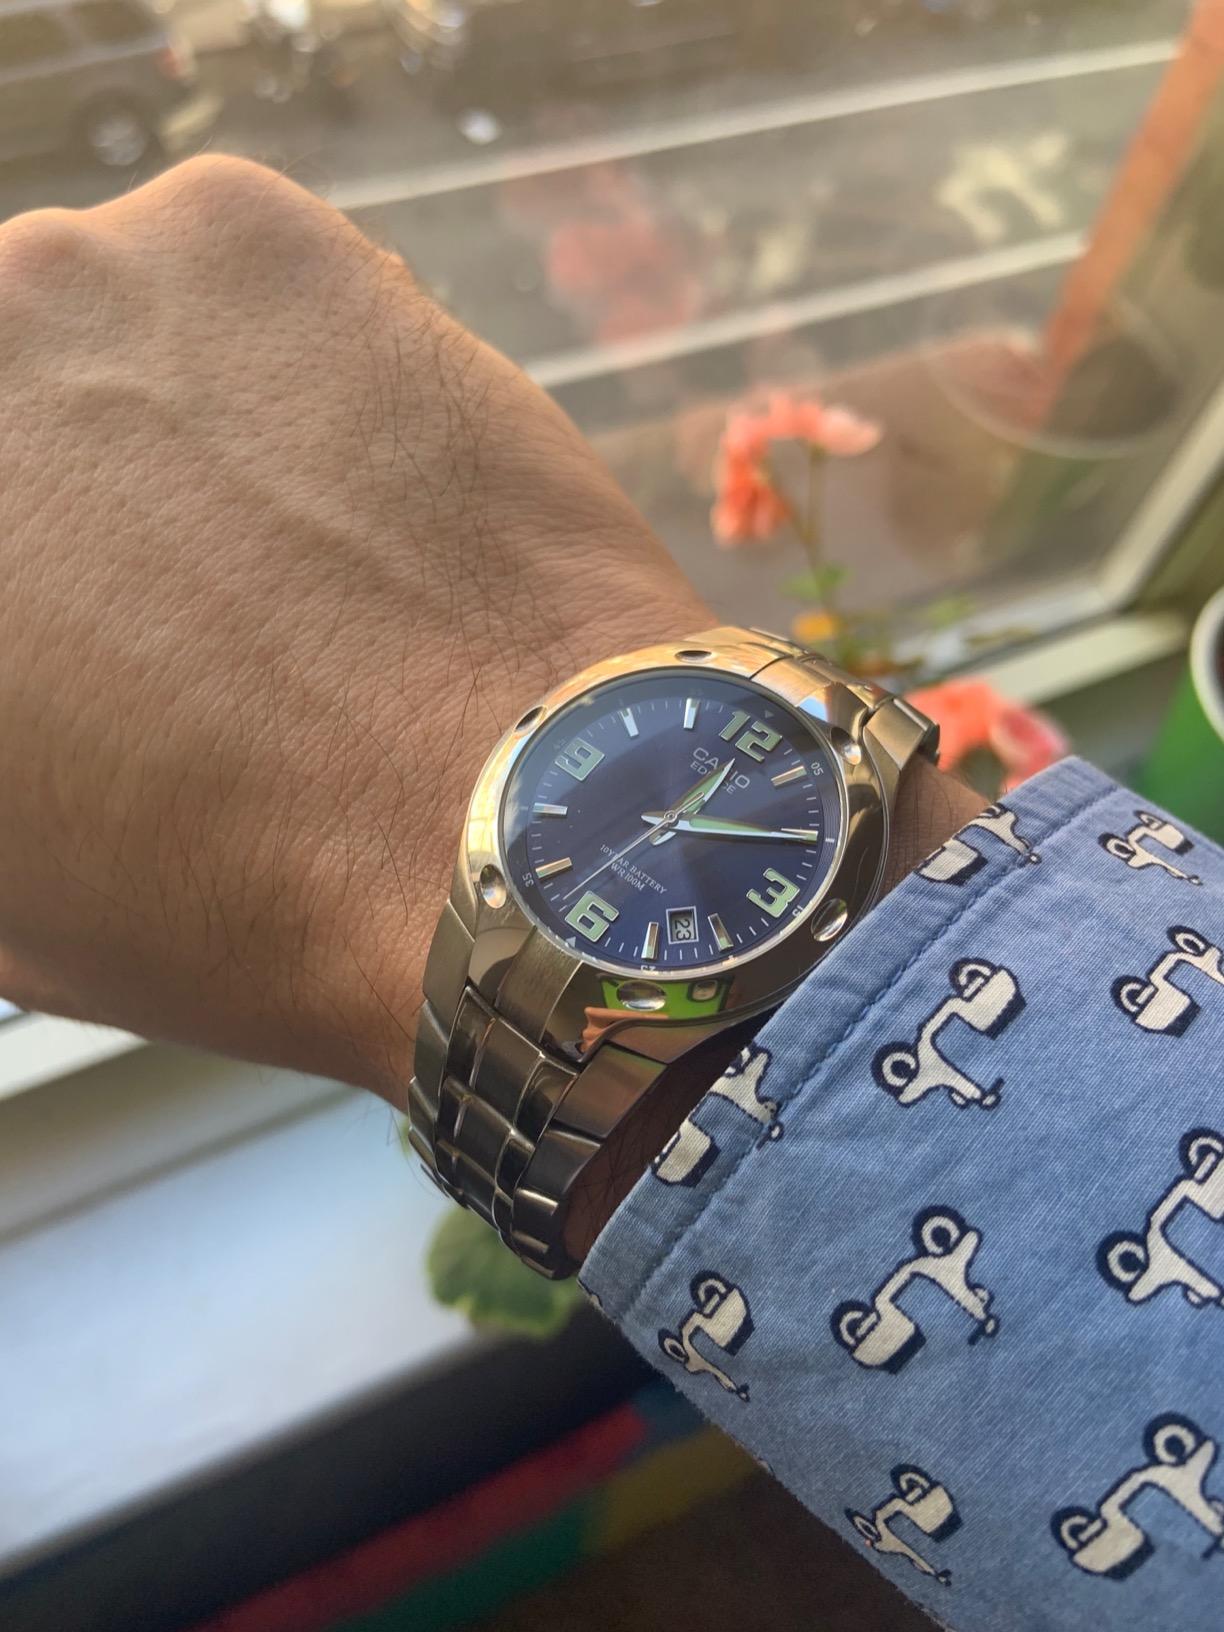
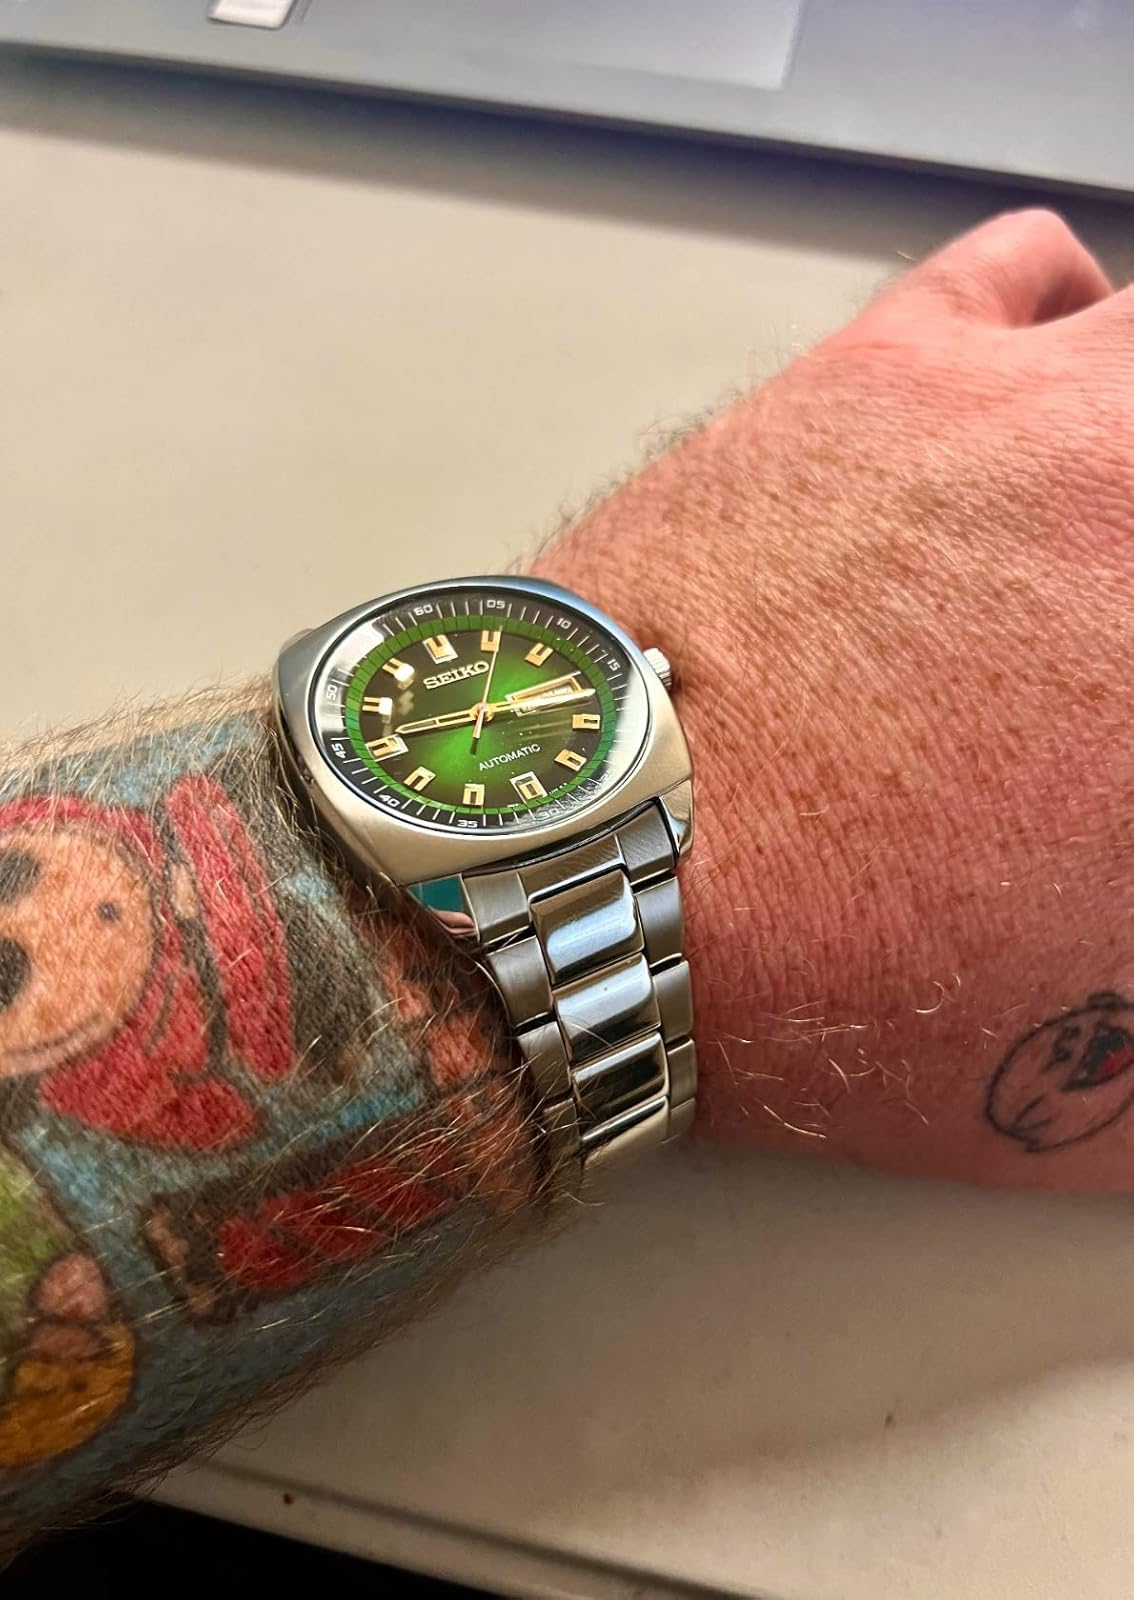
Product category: accessories_watch
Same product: no